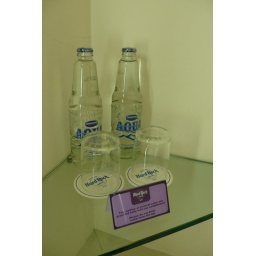
Mineral water in Hard rock